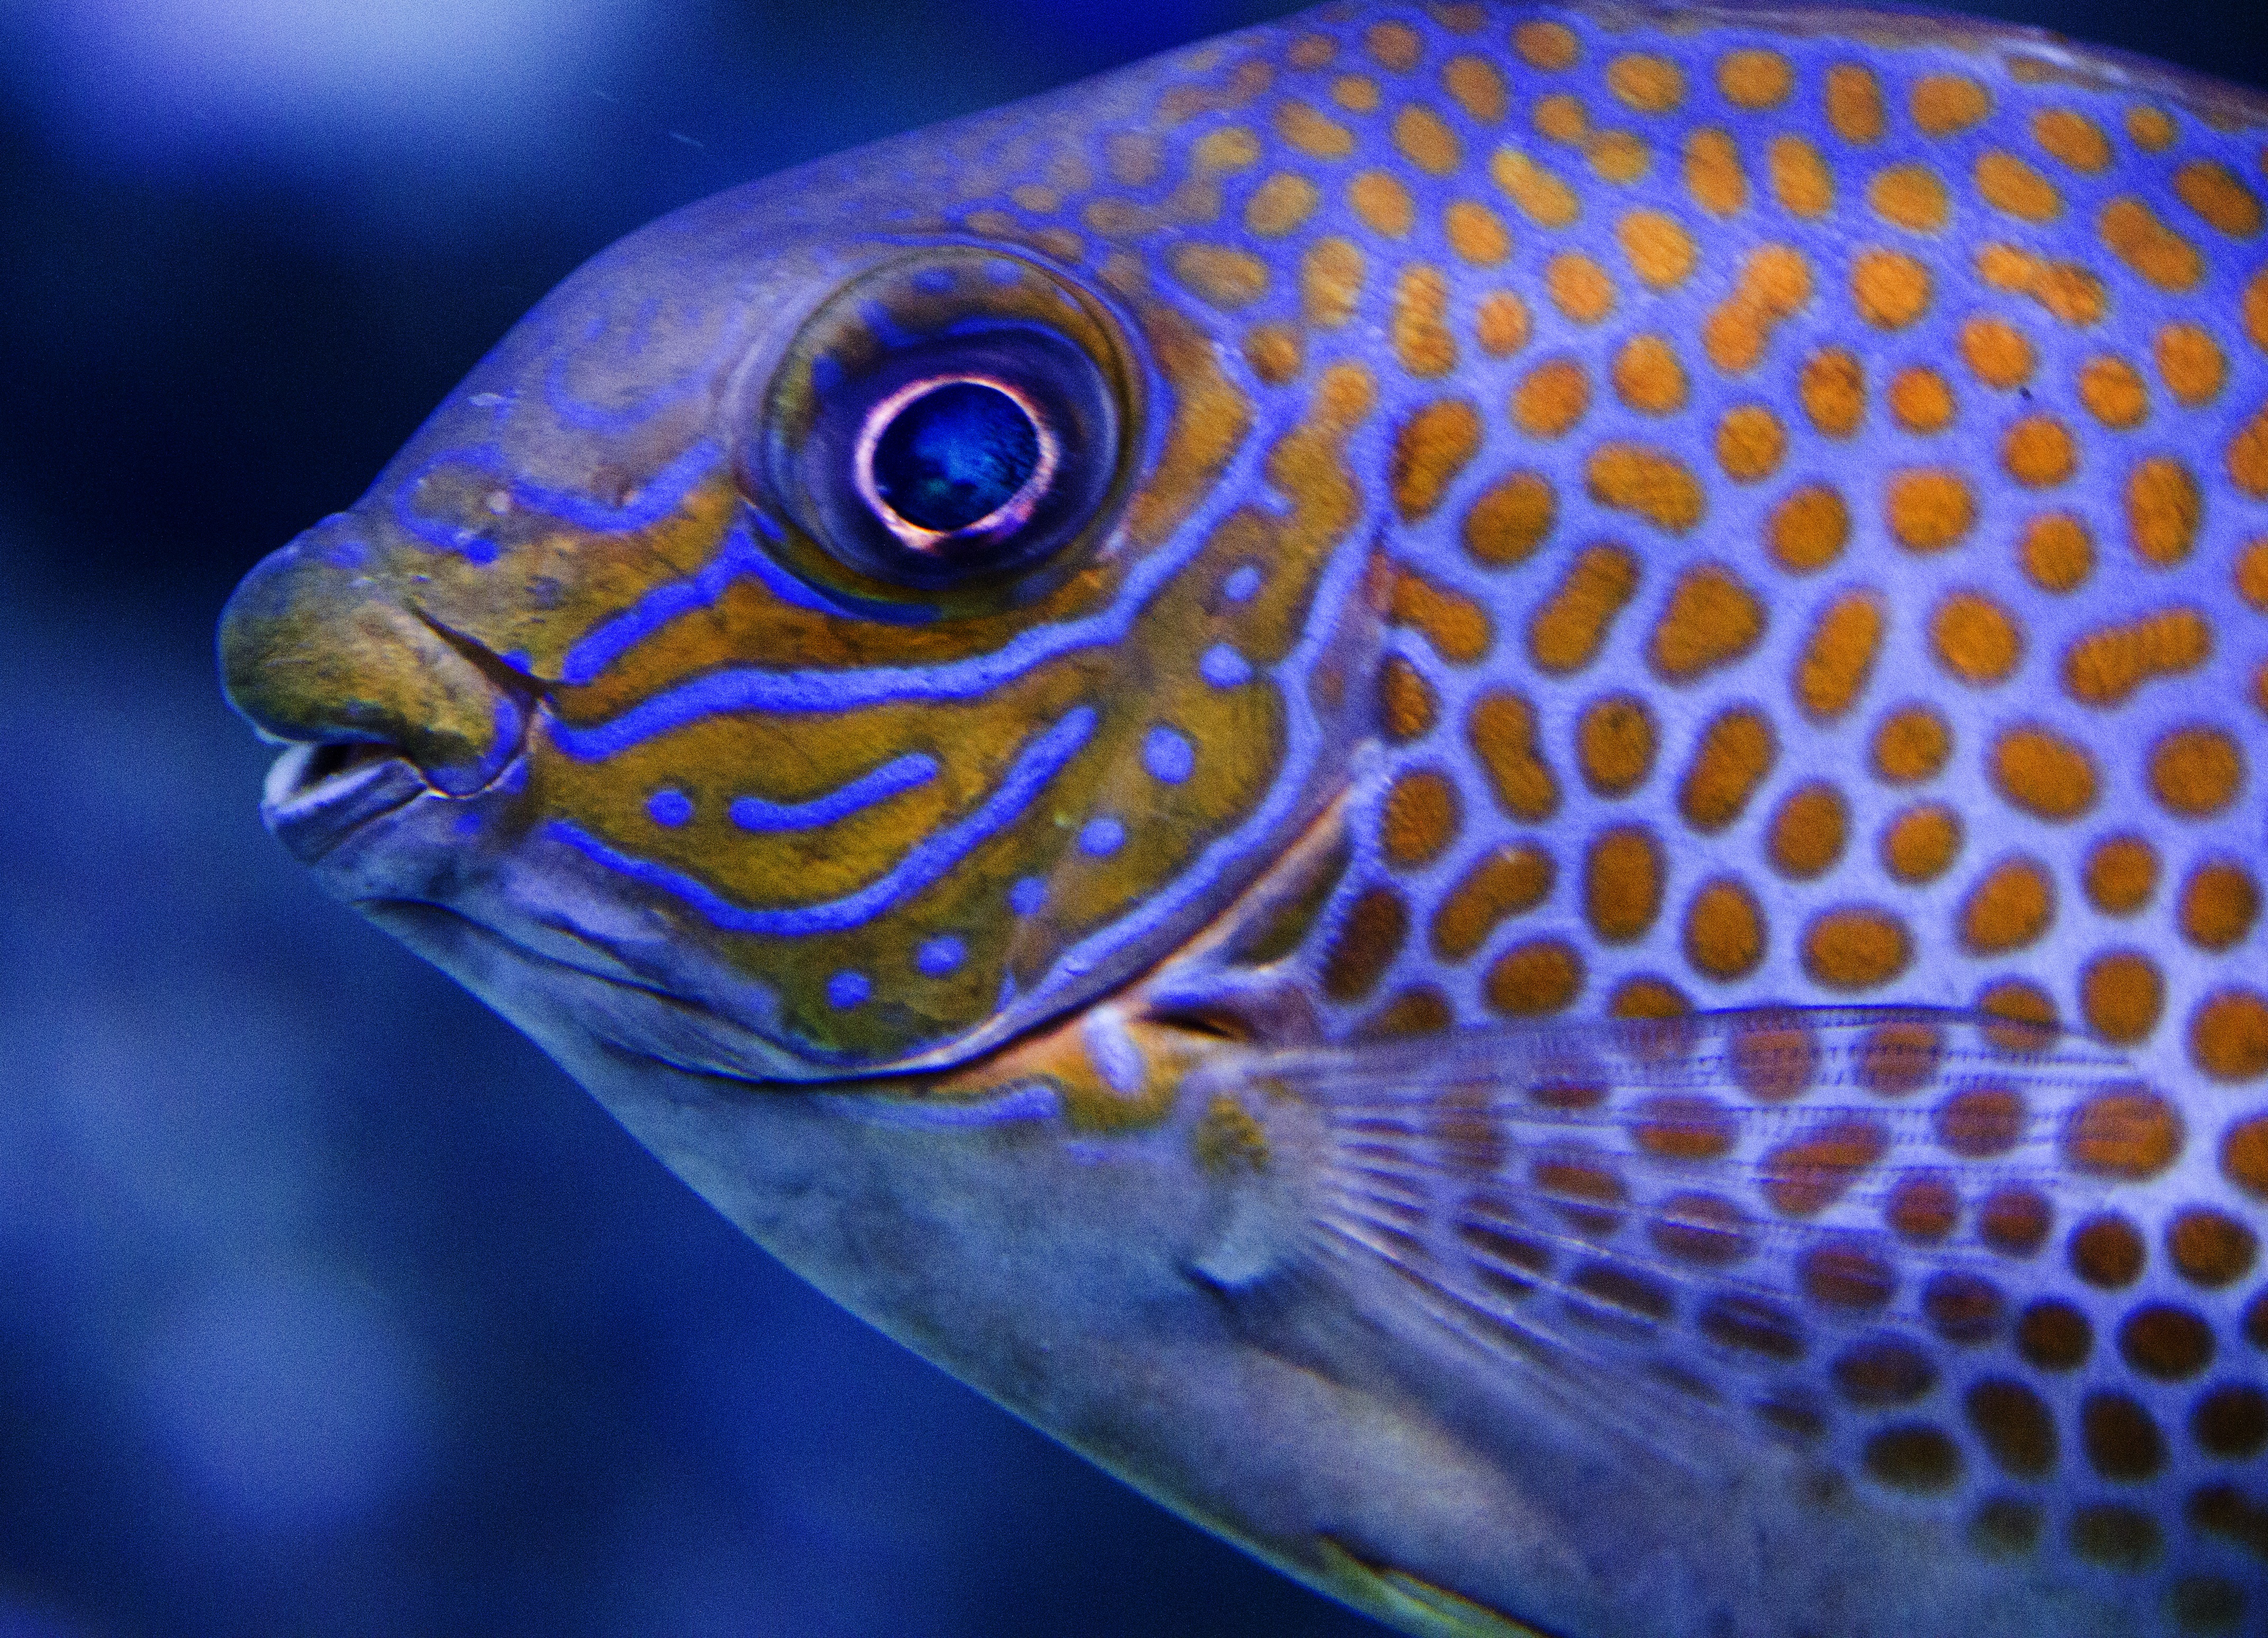
water, underwater, biology, fish, eyes, colors, aquarium, experience, stains, organism, blue planet, marine biology, deep sea fish, pomacanthidae